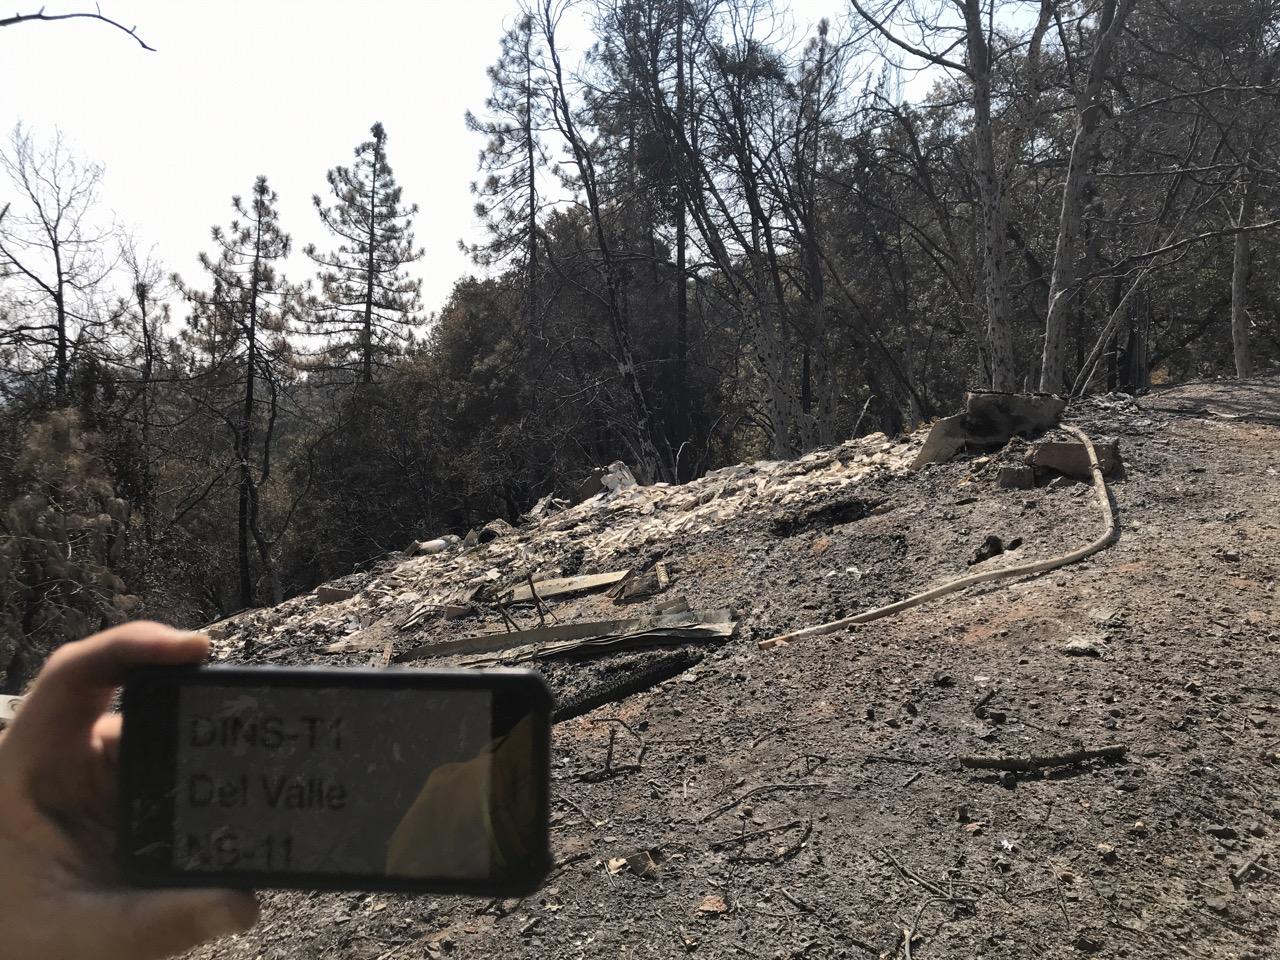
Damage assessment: destroyed